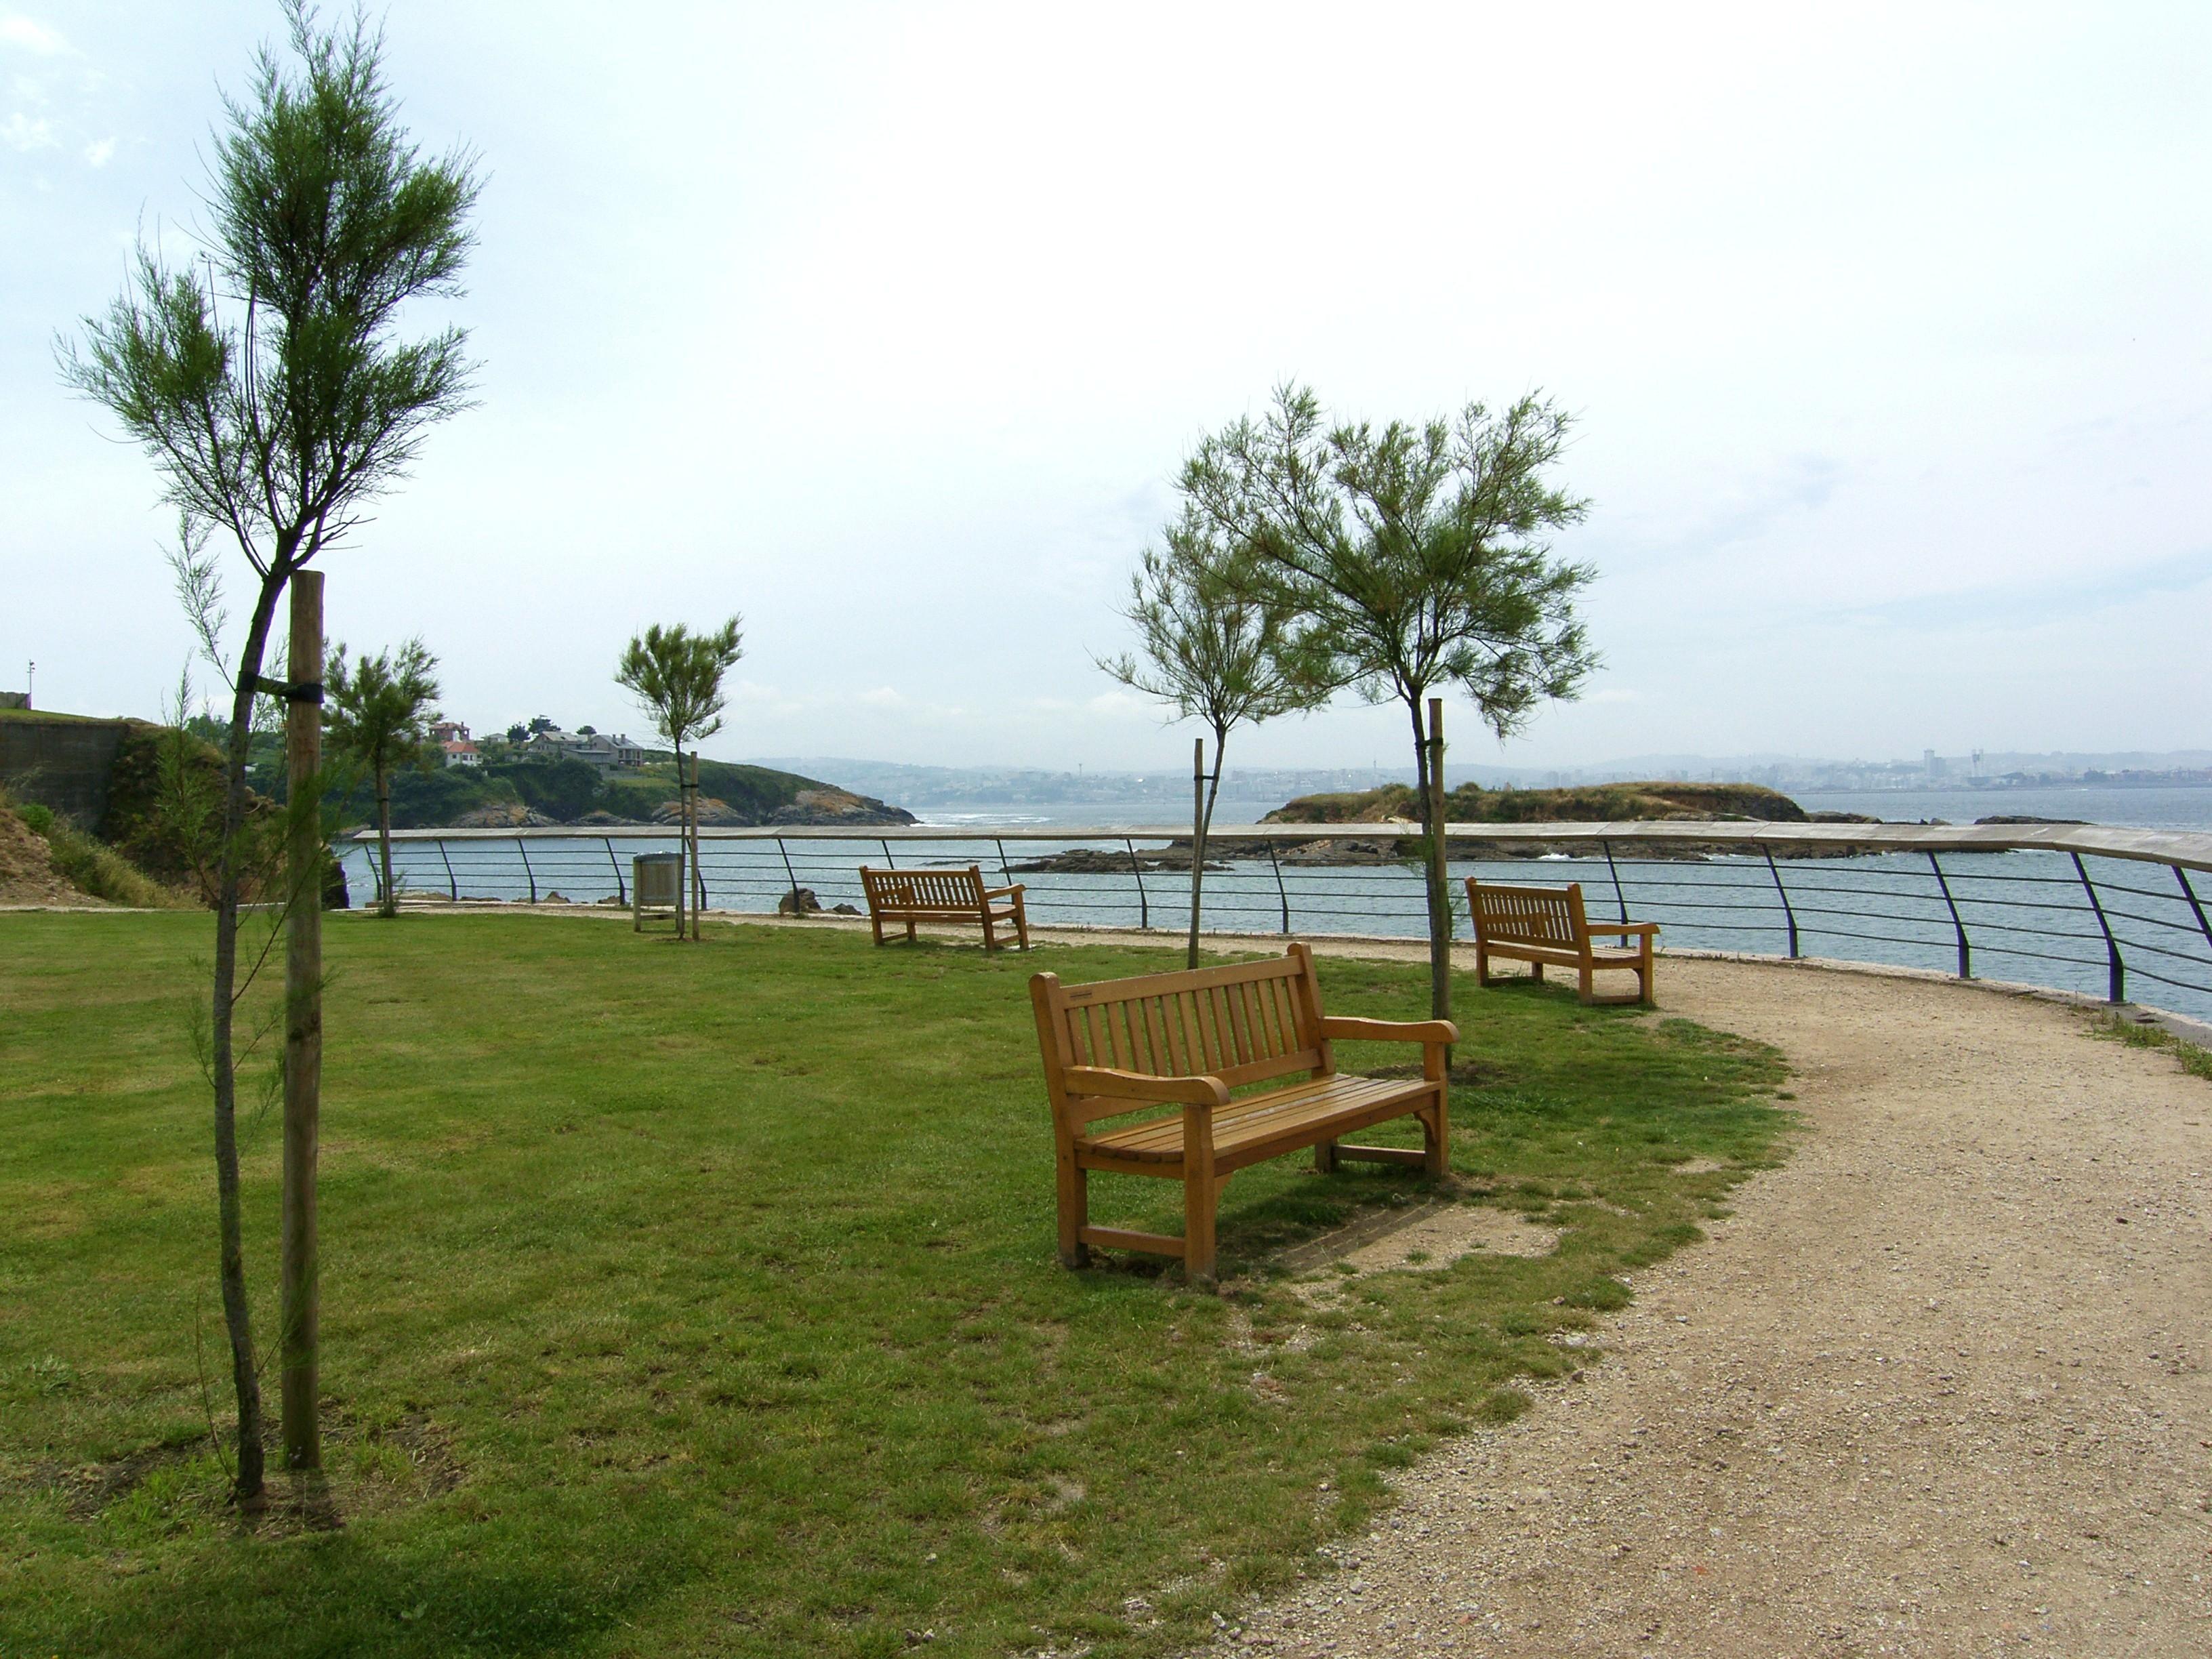
beach, landscape, villa, walkway, cottage, ranch, property, la, resort, estate, ggl1, real estate, coru agaliciaspainscenery, outdoor structure, land lot